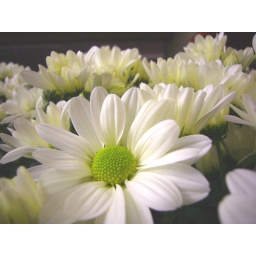
white chrysanthemum flowers found in um...